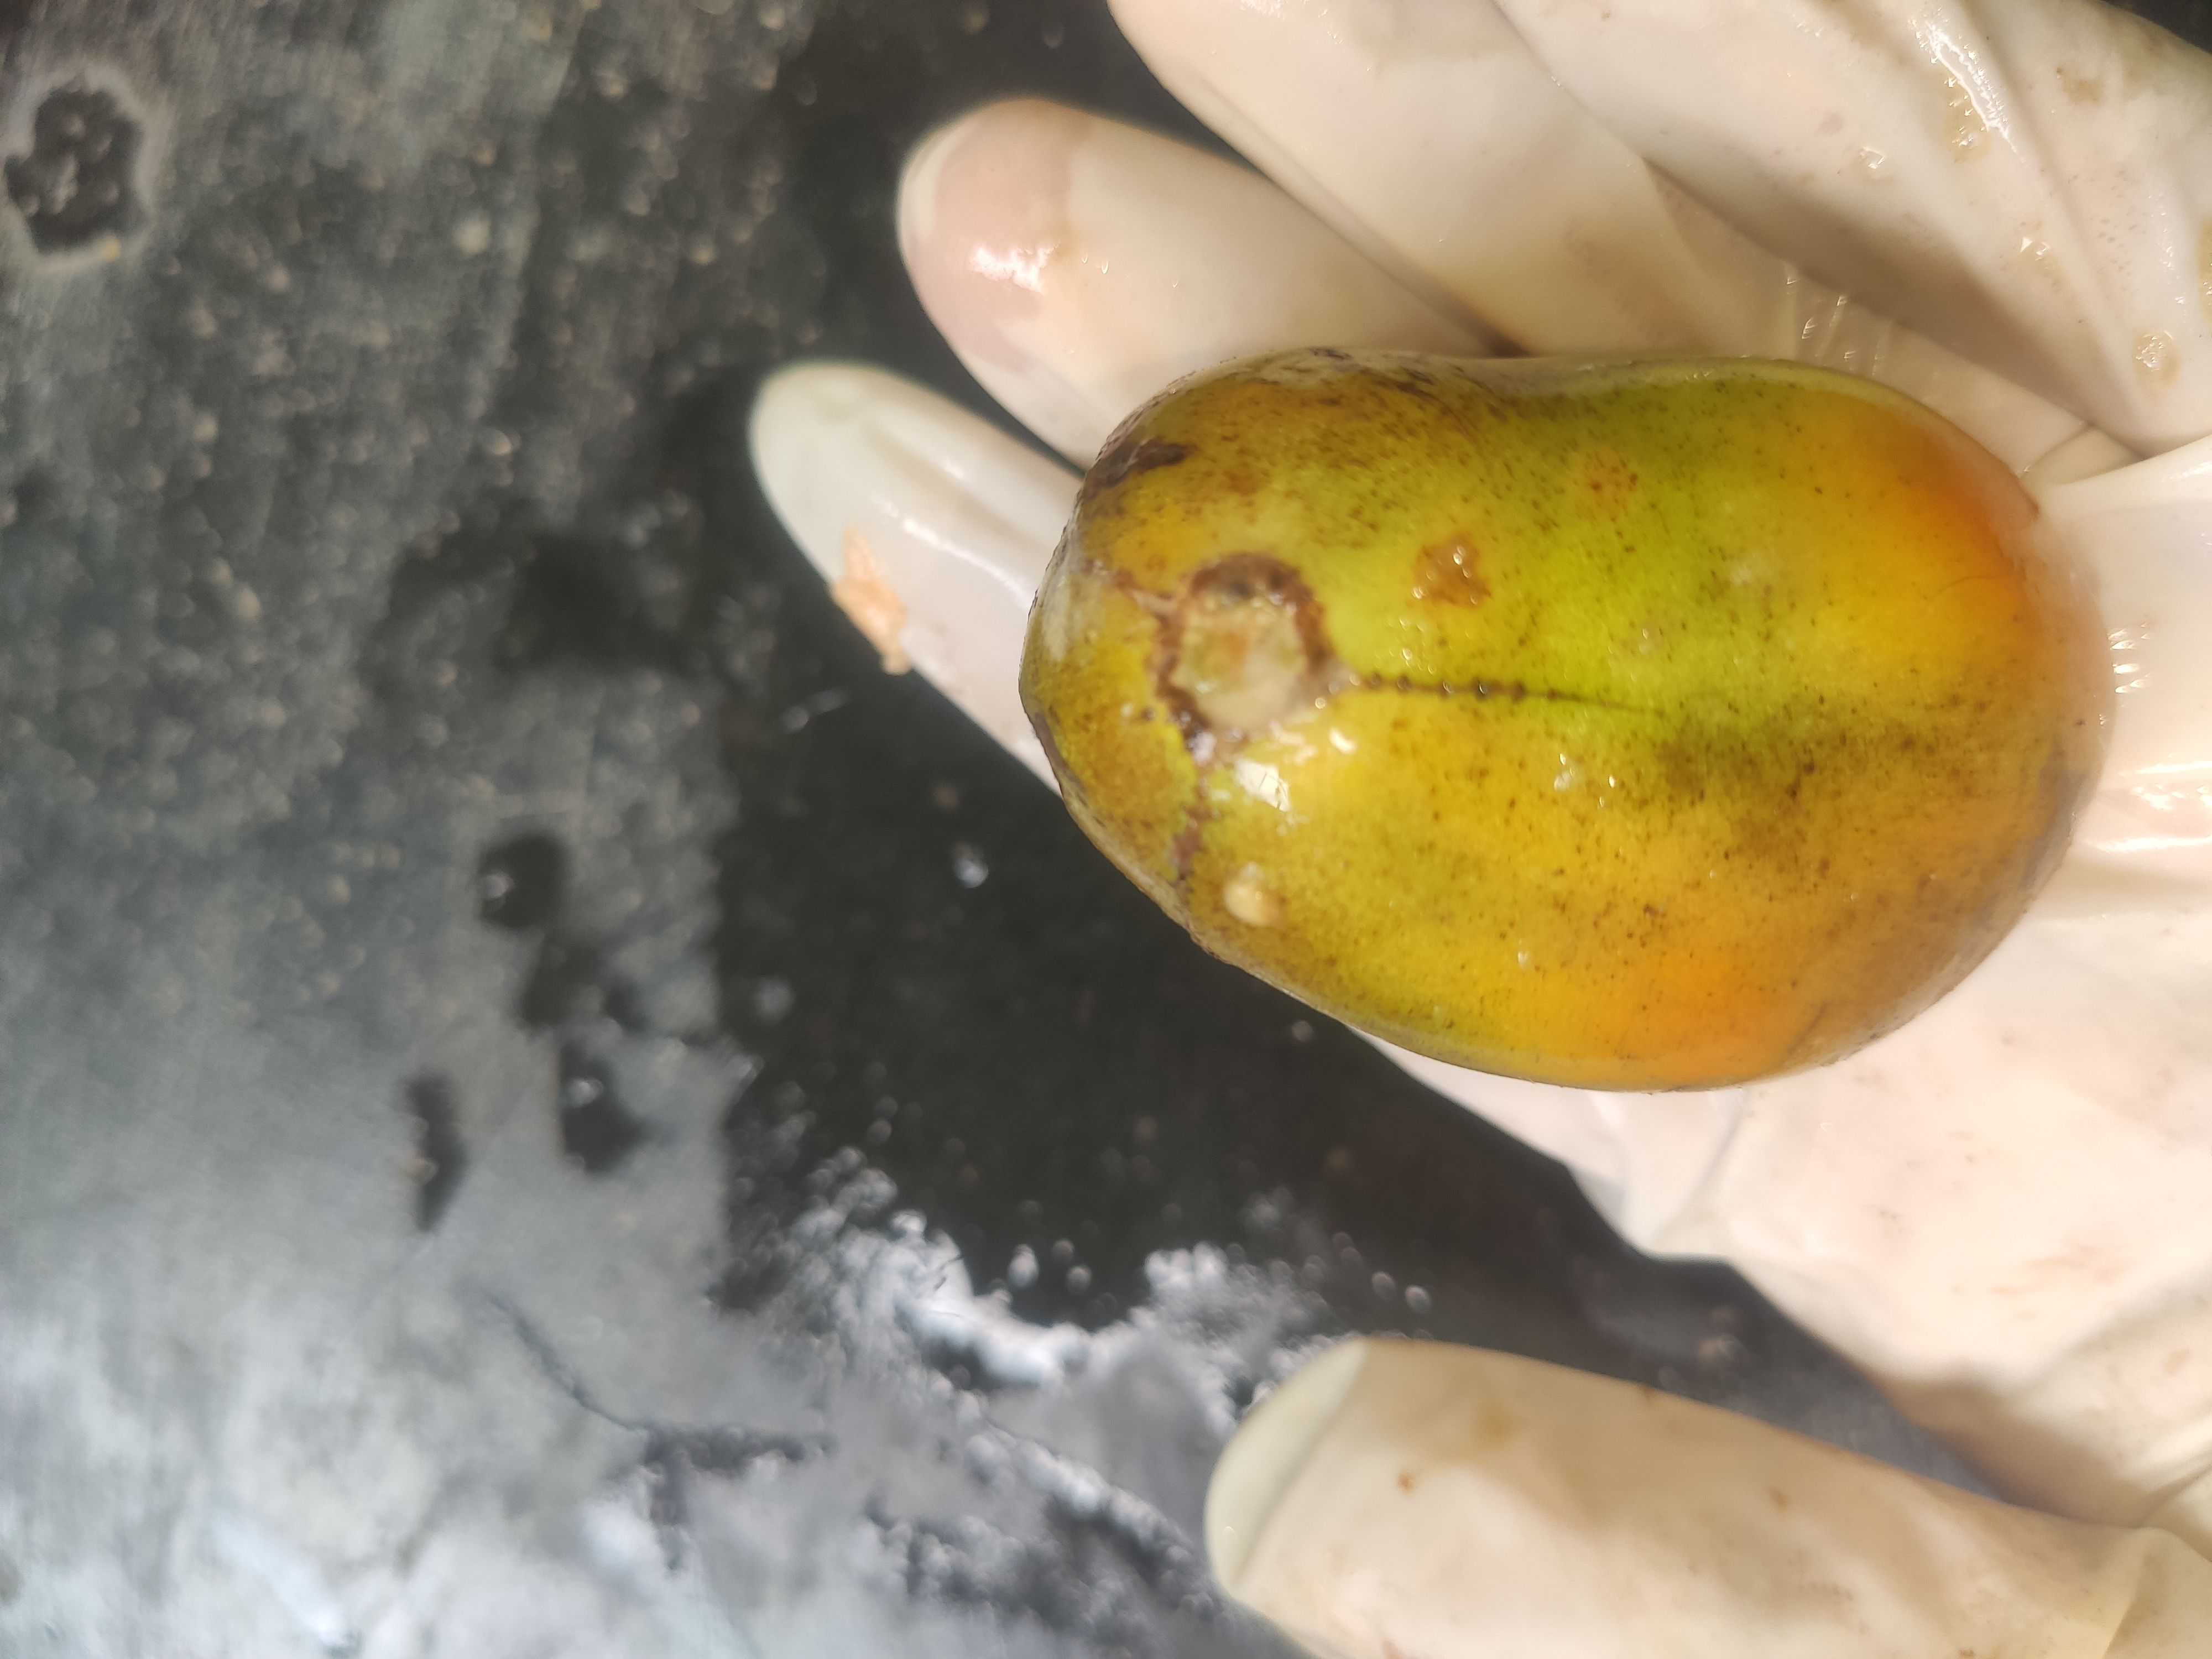
Fruit: tomatoes
Grade: 3rd-grade